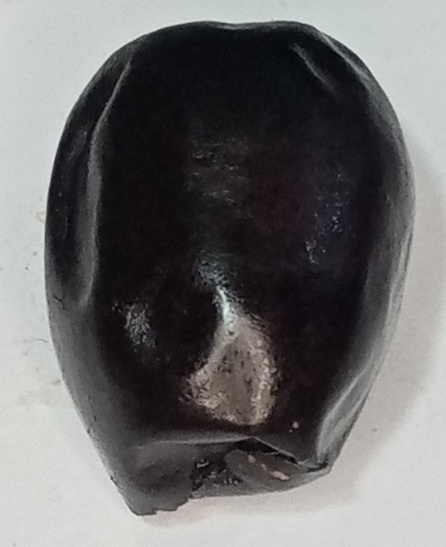
Variety: kupro
Size: large
Grade: grade-1